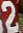
Number: 2